Château de Faye (Flavignac)

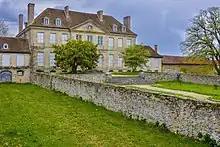
Le château de Faye, commune de Flavignac in 2016

The Château de Faye is a house located in the commune of Flavignac, in the Haute-Vienne "département" of France It has been owned by Philippe Rosier since 1997.